2022 Russian mobilization

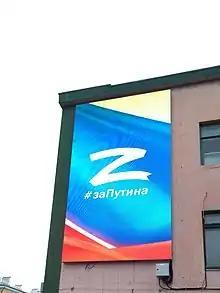
Z symbol on a billboard reads

According to Putin's televised address, "only citizens who are currently in the reserve and, above all, those who served in the armed forces, have certain military specialties and relevant experience" would be subject to conscription. According to Shoigu, 300,000 reservists were planned to be mobilized, called from a pool of 25 million "potential fighters." Conscripts would be sent for training or retraining, after which they would be sent to Ukraine. Reservists may be banned from leaving Russia after receiving a summons. The Institute for the Study of War estimated in March that Russia's reserve comprised over two million former conscripts or contract soldiers.